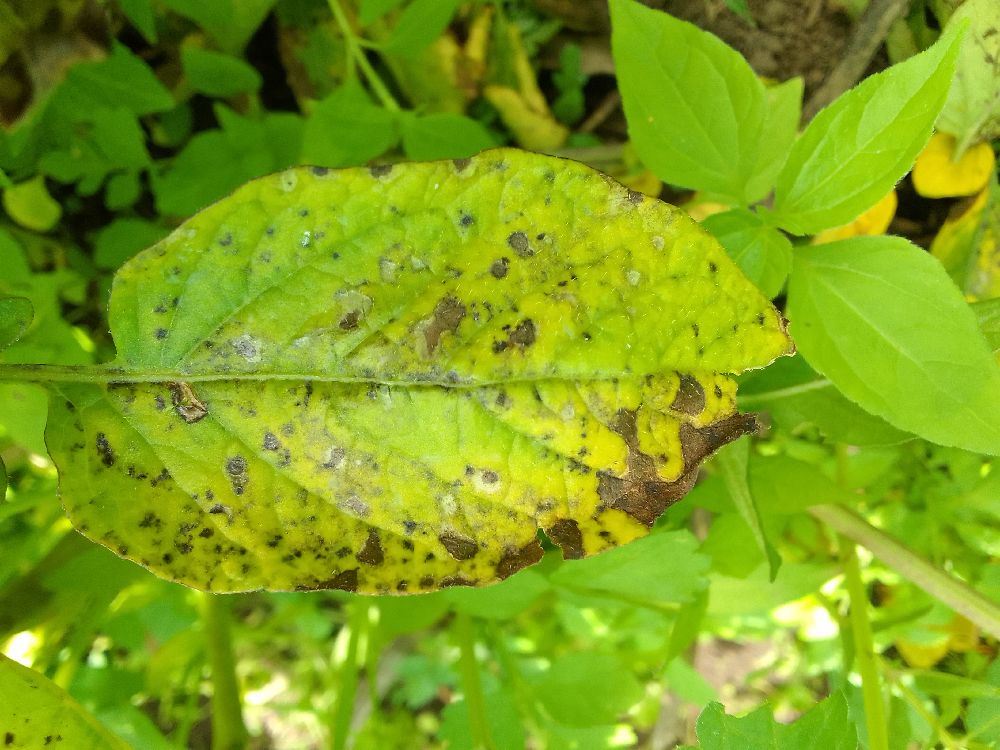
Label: Early blight